Alfred Heurtaux

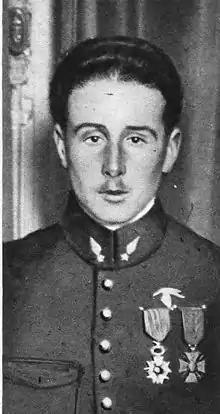

Alfred Marie-Joseph Heurtaux (20 May 1893 – 30 December 1985) was a French World War I fighter ace credited with 21 victories. Later in his life, he joined the French Resistance during World War II, and survived imprisonment in Buchenwald death camp to become a brigadier general in the post war Armée de l'Air.